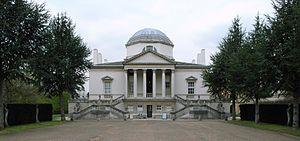
Rain est une chanson des Beatles, principalement écrite par John Lennon avec le concours de Paul McCartney, et publiée en face B du single Paperback Writer. Le disque sort le 30 mai 1966 aux États-Unis, et le 10 juin suivant au Royaume-Uni. Enregistrée durant les sessions de l'album Revolver, Rain est la première chanson à contenir des bandes inversées. Son destin de « face B » d'un 45 tours en fait un titre relativement méconnu, pourtant remarquable et reconnu comme tel.